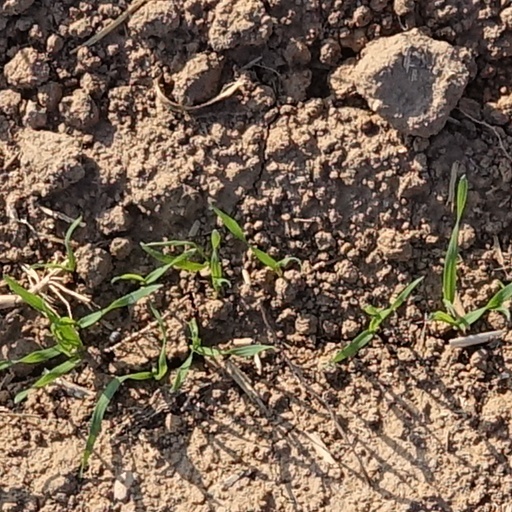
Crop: wheat